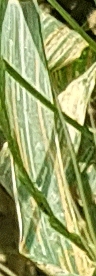
Label: Wheat___Yellow_Rust